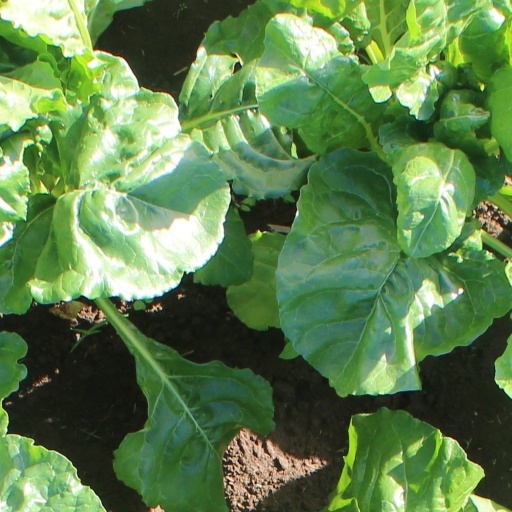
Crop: sugar beet